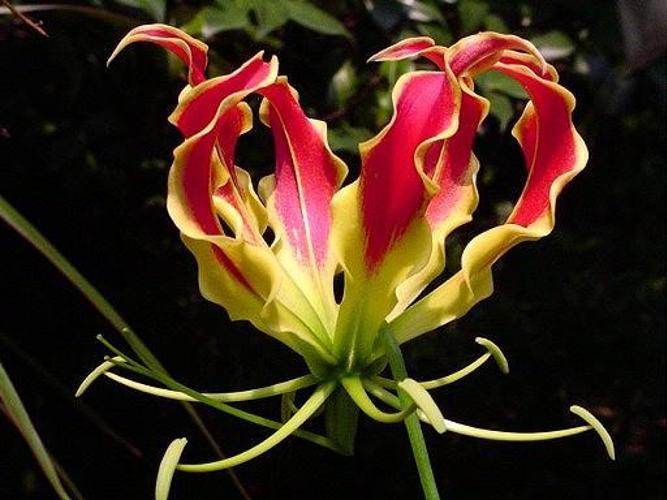
Label: fire lily